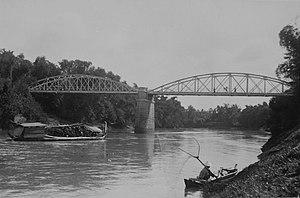
Gesang Martohartono, souvent appelé Gesang est un célèbre auteur-compositeur-interprète indonésien. Il est en particulier connu pour sa chanson Bengawan Solo, reprise en 2000 dans le film In the Mood for Love.
Bengawan Solo est une célèbre chanson indonésienne au sujet du fleuve Solo, le plus long de l'Île de Java.